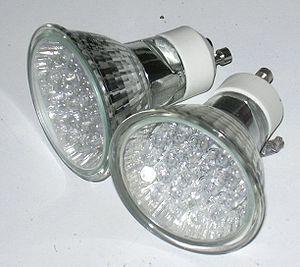
Ampoules à LED, composées de 20 LED, puissance 1 Watt.
Une diode électroluminescente est un dispositif opto-électronique capable d’émettre de la lumière lorsqu’il est parcouru par un courant électrique. Une diode électroluminescente ne laisse passer le courant électrique que dans un seul sens et produit un rayonnement monochromatique ou polychromatique non cohérent par conversion d’énergie électrique lorsqu'un courant la traverse.